STS-132

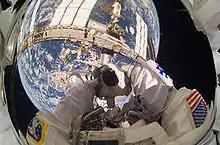
Reisman takes a self portrait during EVA 1.

After the morning wakeup call, Mission Control CAPCOM Shannon Lucid informed the shuttle crew that no detailed flight inspection would be required on the next day. However, the crew were requested to utilize that time to do inspections on various sections of "Atlantis" that were not inspected on flight day 2.